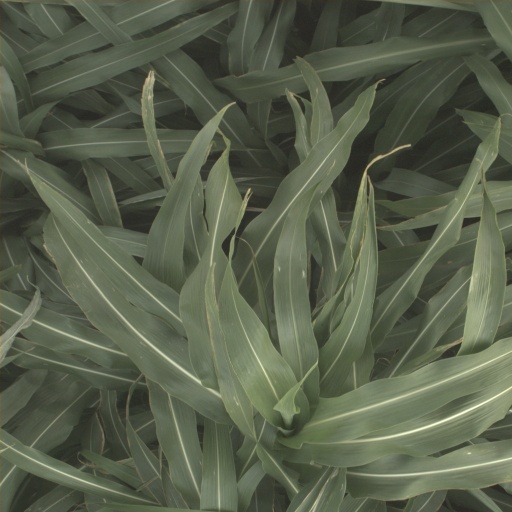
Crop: sorghum